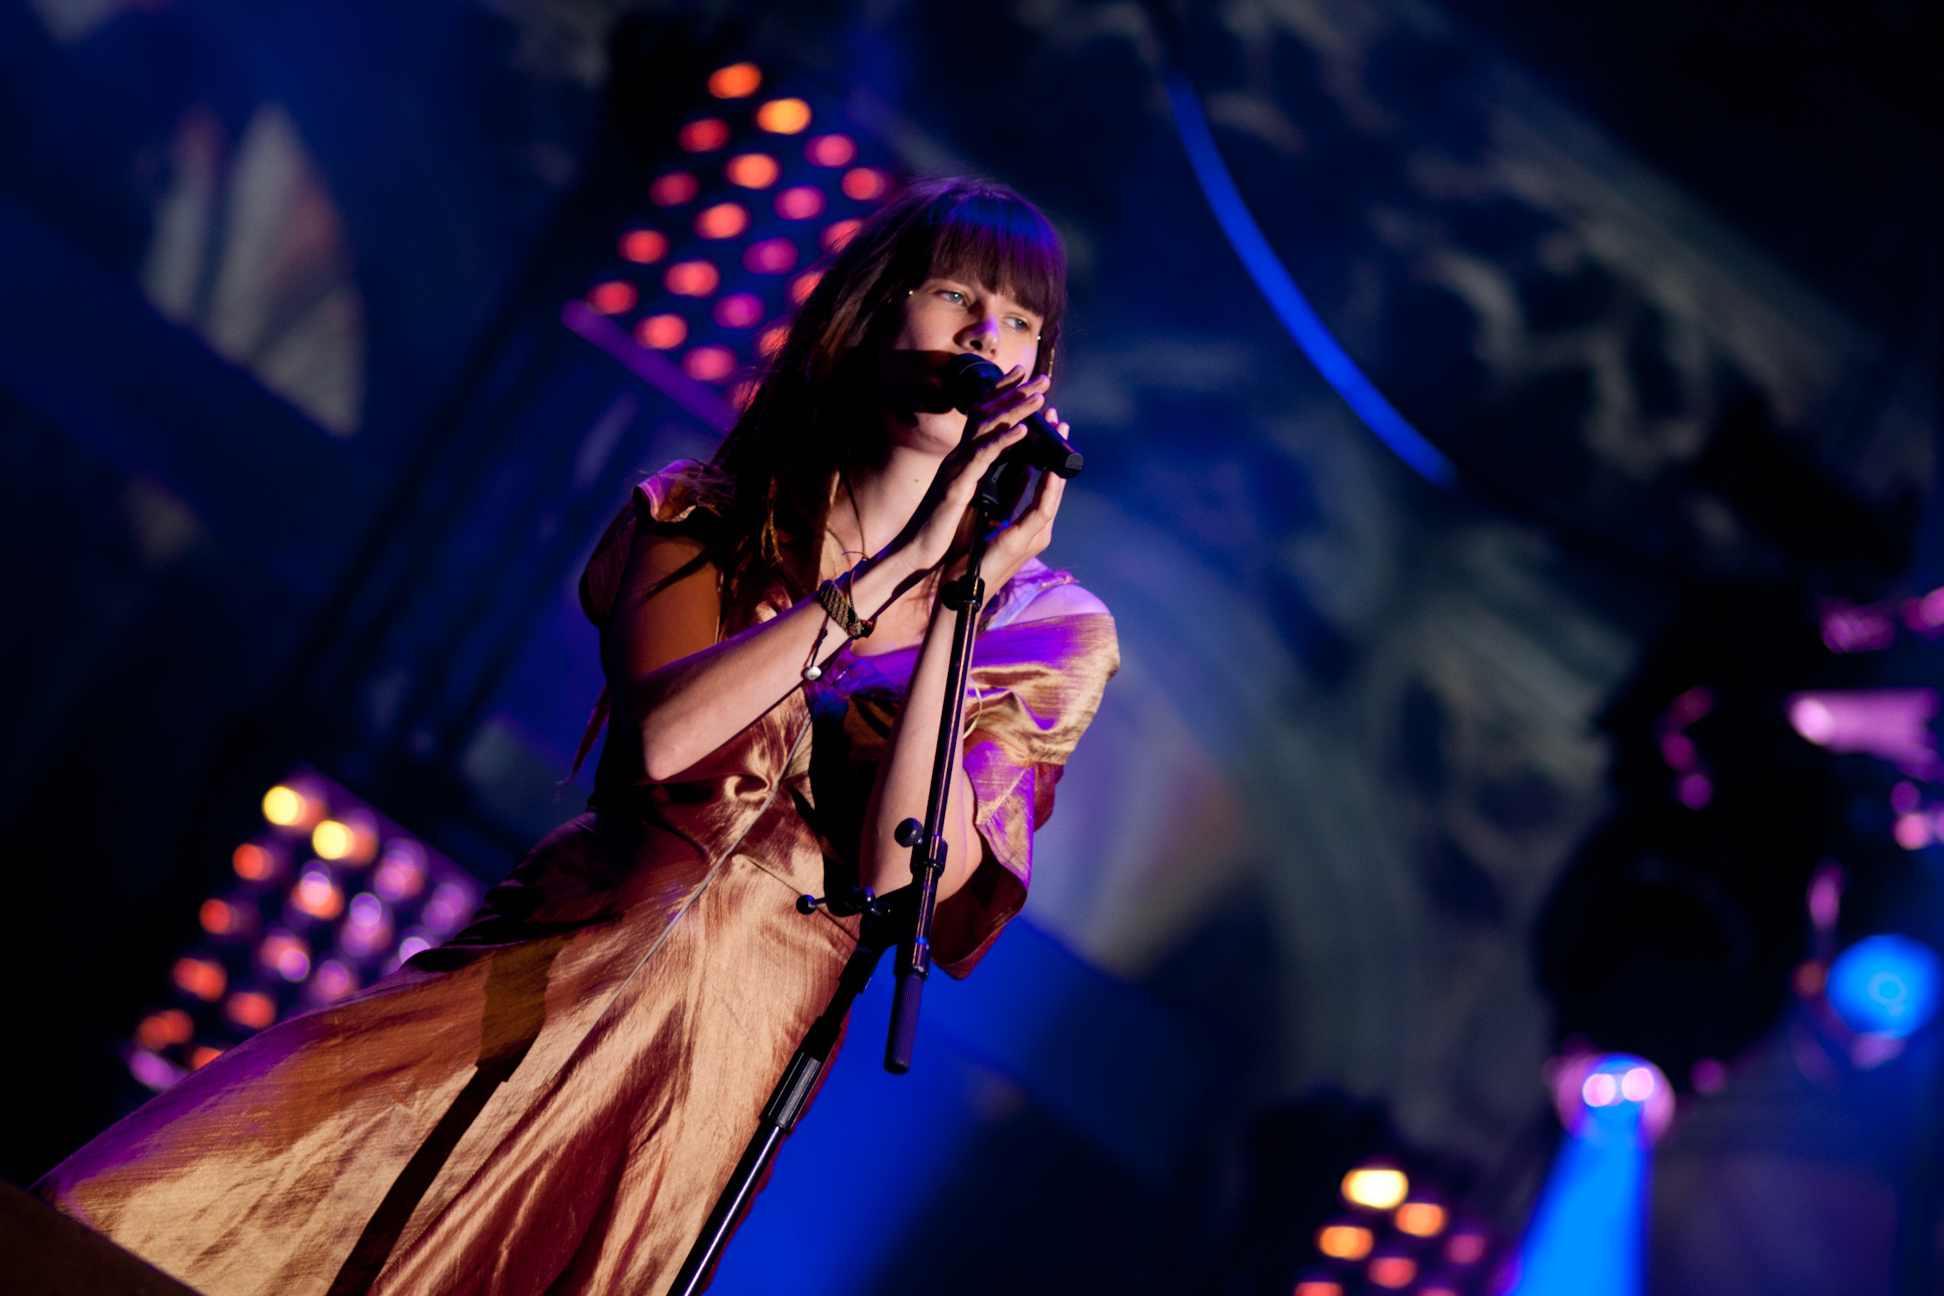
music, concert, live, performance art, stage, brussels, place, grand, fete, fdration, walloniebruxelles, ftefwb, camille, performance, singing, guitarist, entertainment, nightclub, performing arts, musical theatre